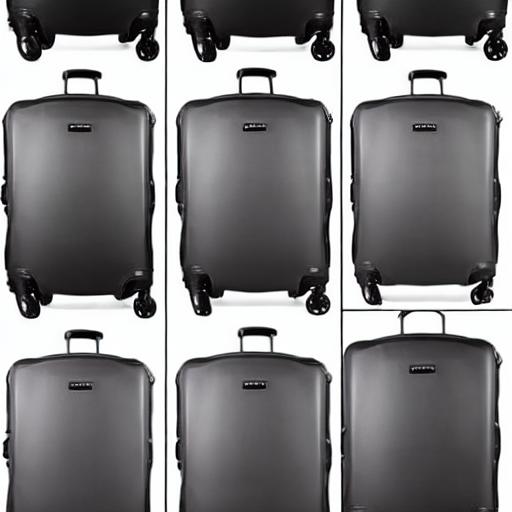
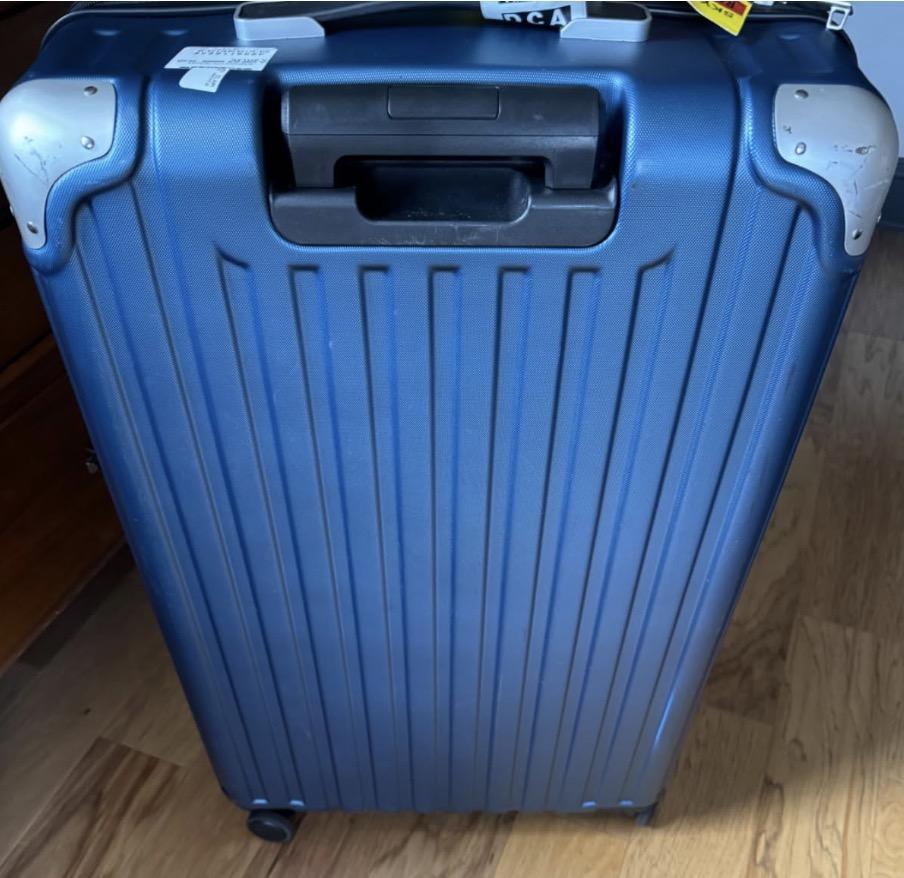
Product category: items_tea
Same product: no